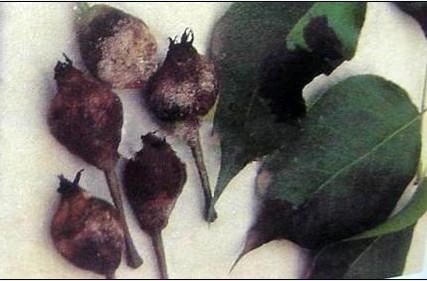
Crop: apple
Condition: black_rot